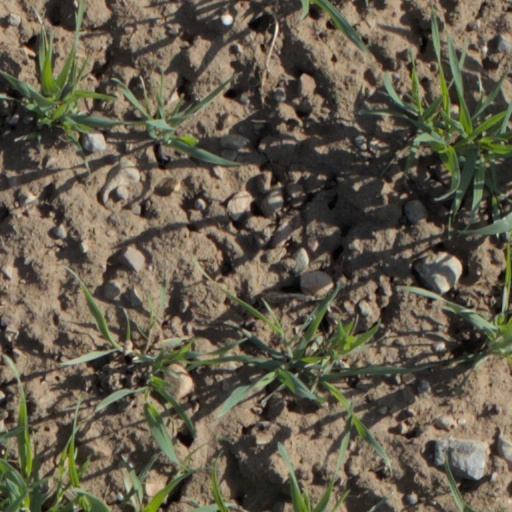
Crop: wheat